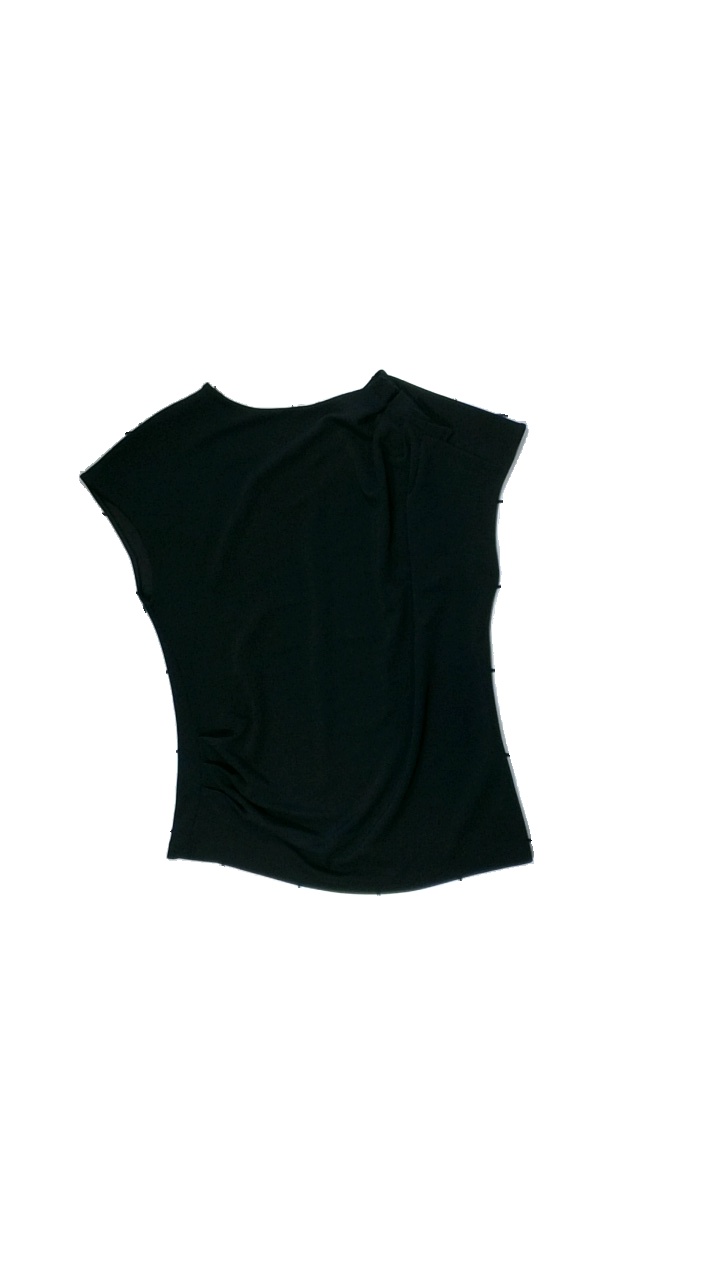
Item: Vest (Ladies)
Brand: Lindex
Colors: Black
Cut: Regular
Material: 100% polyester
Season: All
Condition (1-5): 3
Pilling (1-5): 5
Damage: a few pulled threads
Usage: Export
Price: <50